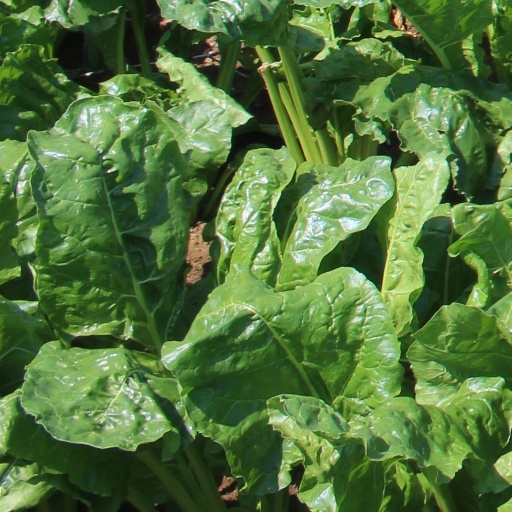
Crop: sugar beet